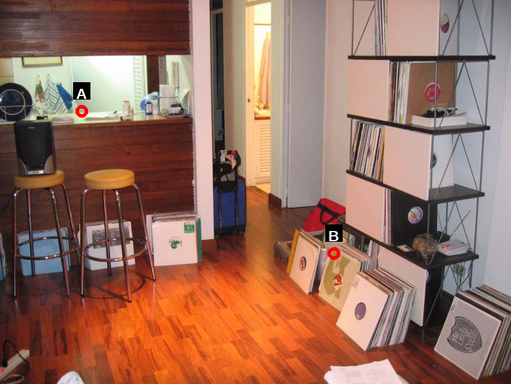
Question: Two points are circled on the image, labeled by A and B beside each circle. Which point is closer to the camera?
Select from the following choices.
(A) A is closer
(B) B is closer
Answer: B